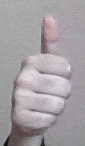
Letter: aleff